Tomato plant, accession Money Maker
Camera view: tilt-top (135 deg); turntable rotation: 240 degrees
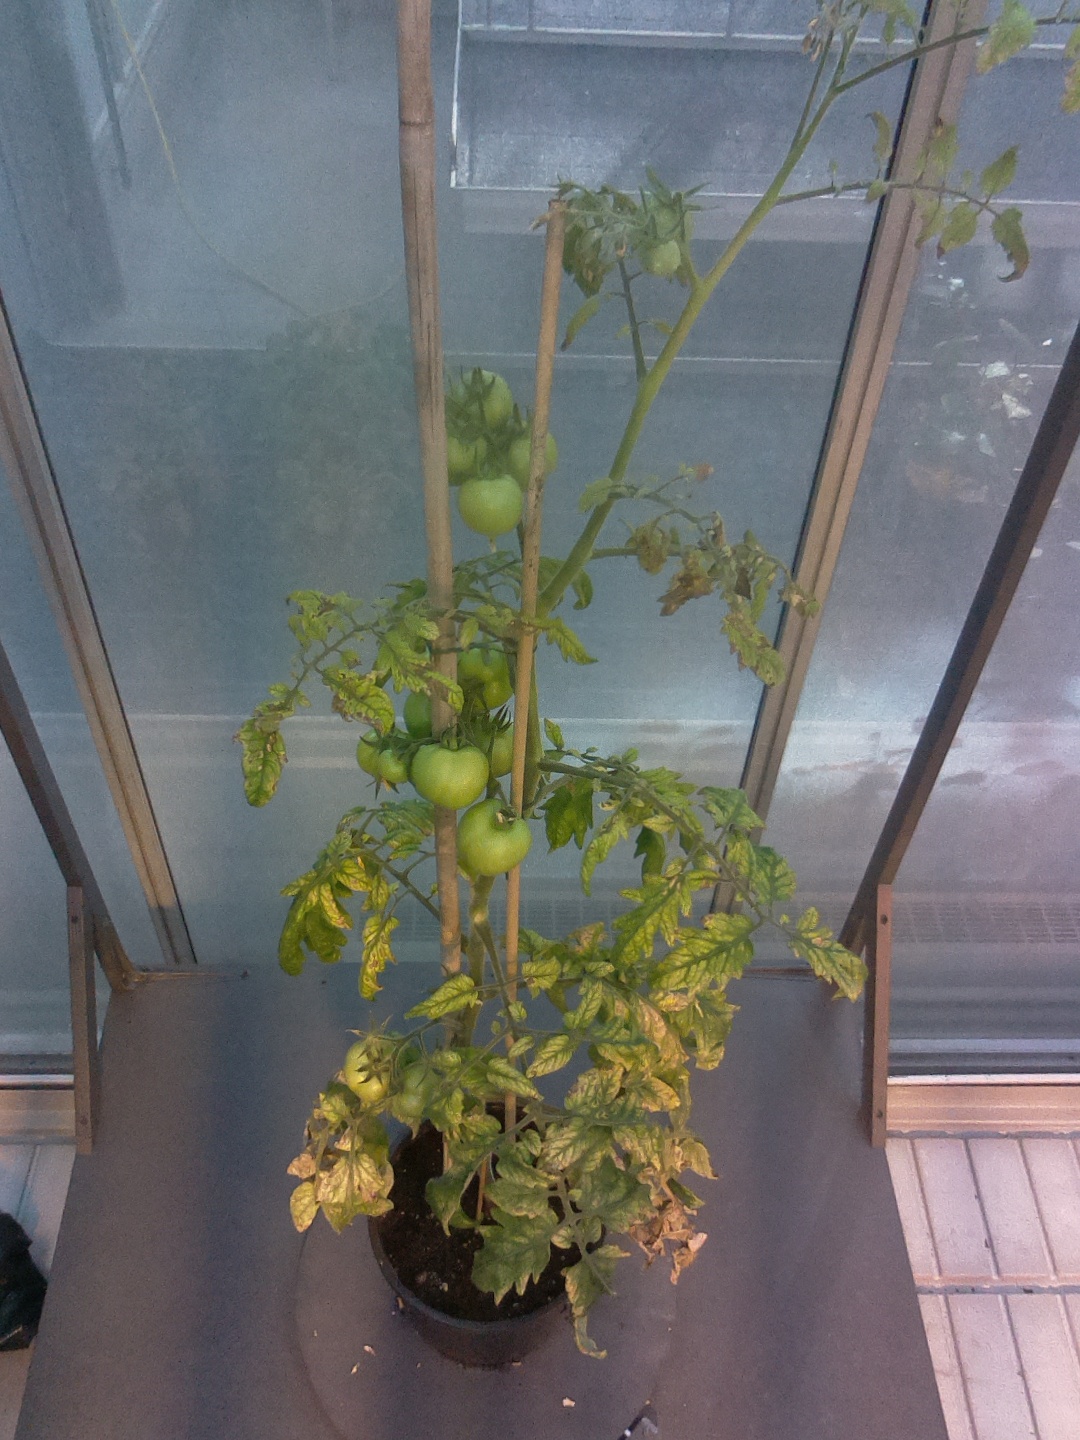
BBCH growth stage 76: 60%-70% of final fruit size